Teenage Mutant Ninja Turtles (arcade game)

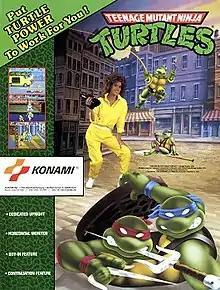
Promotional poster

Teenage Mutant Ninja Turtles, released in Japan as and in Europe as Teenage Mutant Hero Turtles, is a 1989 beat 'em up game developed and published by Konami for arcades. It is based on the "Teenage Mutant Ninja Turtles" franchise, including the first animated series that began airing two years earlier. In the game, up to four players control the titular Ninja Turtles, fighting through various levels to defeat the turtles' enemies, including the Shredder, Krang and the Foot Clan. Released during a high point in popularity for the "Teenage Mutant Ninja Turtles" franchise, the arcade game was a worldwide hit, becoming the highest-grossing dedicated arcade game of 1990 in the United States and Konami's highest-grossing arcade game. Versions for various home systems soon followed, including the Nintendo Entertainment System (under the title Teenage Mutant Ninja Turtles II: The Arcade Game). A sequel, "", was released in 1991.